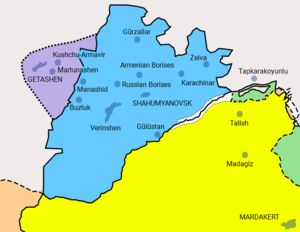
Chahoumian ou Shahumyan est une région du Haut-Karabagh en partie sous le contrôle de l'Azerbaïdjan. Sa capitale était la ville de Chahoumian, passée ultérieurement sous contrôle azerbaïdjanais ; ce rôle est depuis assuré par la ville de Karvachar. En 2010, la région compte 3 000 habitants pour 1 829,8 km².